The Fades (TV series)

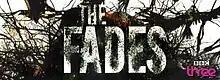

The Fades is a British supernatural drama television series created and written by Jack Thorne. The six episodes were first broadcast on BBC Three and BBC HD beginning 21 September 2011 and on BBC America from 14 January 2012. In April 2012, Johnny Harris confirmed that a second season had not been commissioned.